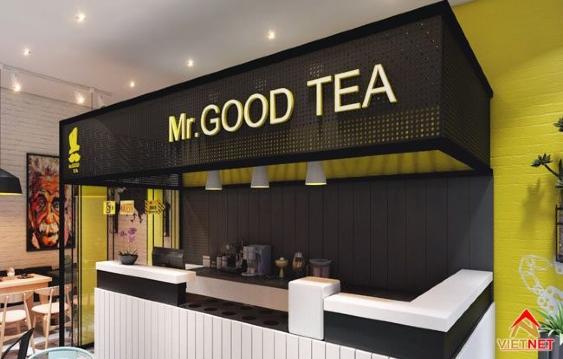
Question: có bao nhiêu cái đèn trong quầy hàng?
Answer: có ba cái đèn trong quầy hàng